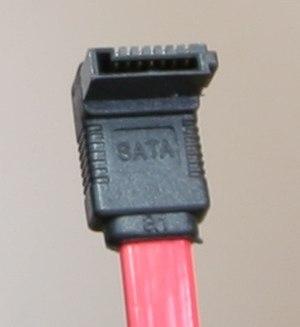
La norme Serial ATA ou SATA, permet de connecter à une carte mère tout périphérique compatible avec cette norme. Elle spécifie notamment un format de transfert de données ainsi qu'un format de câble d'alimentation.